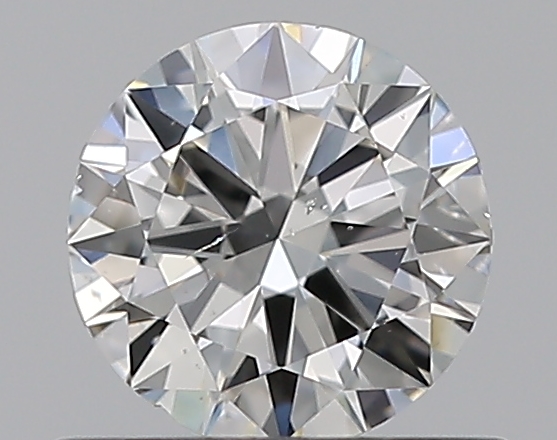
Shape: round
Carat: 0.5
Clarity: SI1
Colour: G
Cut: VG
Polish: EX
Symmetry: VG
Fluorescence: F
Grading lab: GIA
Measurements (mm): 5.12 x 5.17 x 3.04